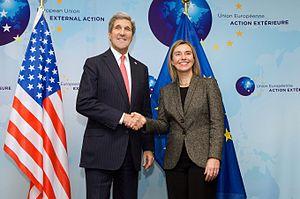
Le Service européen pour l'action extérieure, ou simplement appelé Service extérieur ou SEAE est un organe institutionnel de l'Union européenne, placé sous l'autorité du Haut représentant de l'Union pour les affaires étrangères et la politique de sécurité. Il en constitue le service diplomatique, à la fois à Bruxelles et à l'étranger.
Le haut représentant de l’Union pour les affaires étrangères et la politique de sécurité est une fonction de l'Union européenne instituée par le traité de Lisbonne. Elle reprend les fonctions diplomatiques autrefois exercées par le secrétaire général du Conseil, le haut représentant pour la politique étrangère et de sécurité commune et le commissaire européen aux relations extérieures.
La politique étrangère et de sécurité commune de l'Union européenne, également connue sous le sigle PESC, était le deuxième des trois piliers instaurés en 1992 par le traité sur l'Union européenne de Maastricht. La structure en pilier a été abolie par l'entrée en vigueur du traité de Lisbonne le 1ᵉʳ décembre 2009.
La politique de sécurité et de défense commune fait partie intégrante de la politique étrangère et de sécurité commune de l'Union européenne. La PSDC est un instrument nouveau, beaucoup plus global qu'une alliance de défense, et potentiellement ambitieux puisqu'elle vise à la définition progressive d'une politique de défense commune de l'Union. Son objet premier est de doter l’Union d'une capacité opérationnelle, s’appuyant sur des moyens civils et militaires susceptibles d'être déployés en dehors de l’Union afin d’assurer le maintien de la paix, la prévention des conflits et le renforcement de la sécurité internationale, conformément aux principes de la charte des Nations unies. La PSDC vise à renforcer le rôle de l'UE en matière de gestion internationale des crises, de manière complémentaire et coordonnée avec l'OTAN.